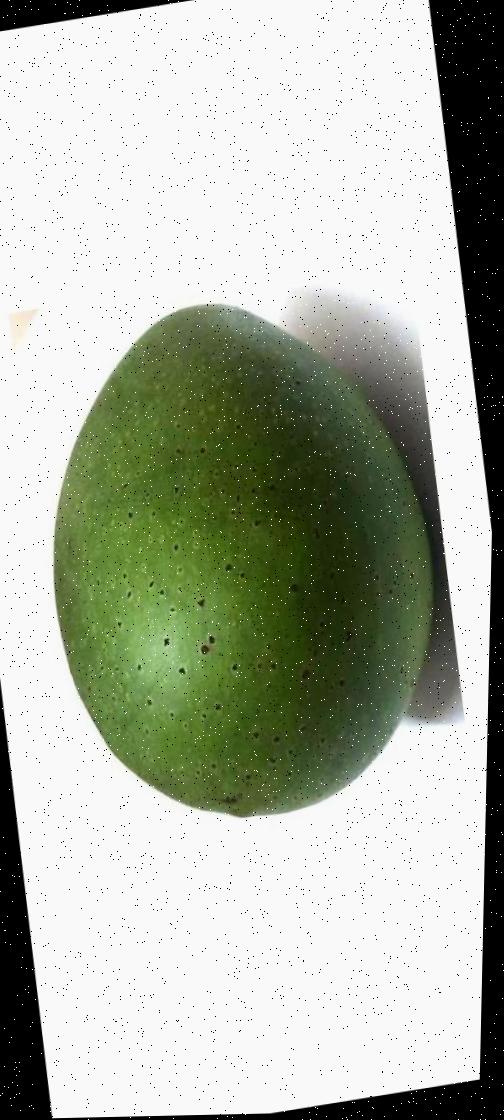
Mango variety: Ashshina Zhinuk